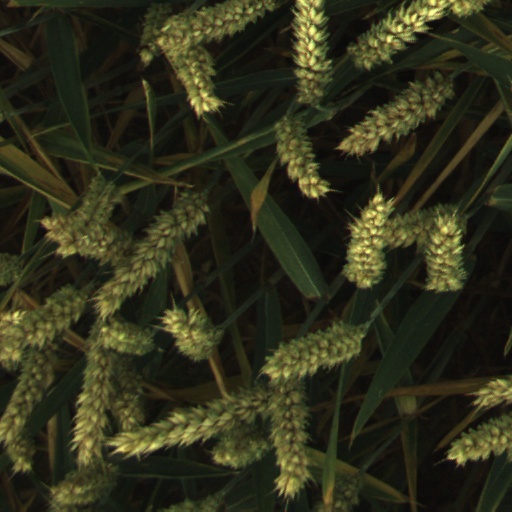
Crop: wheat